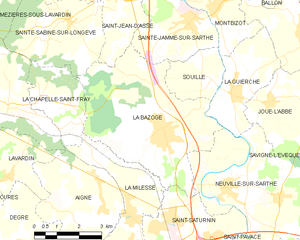
Carte des communes françaises